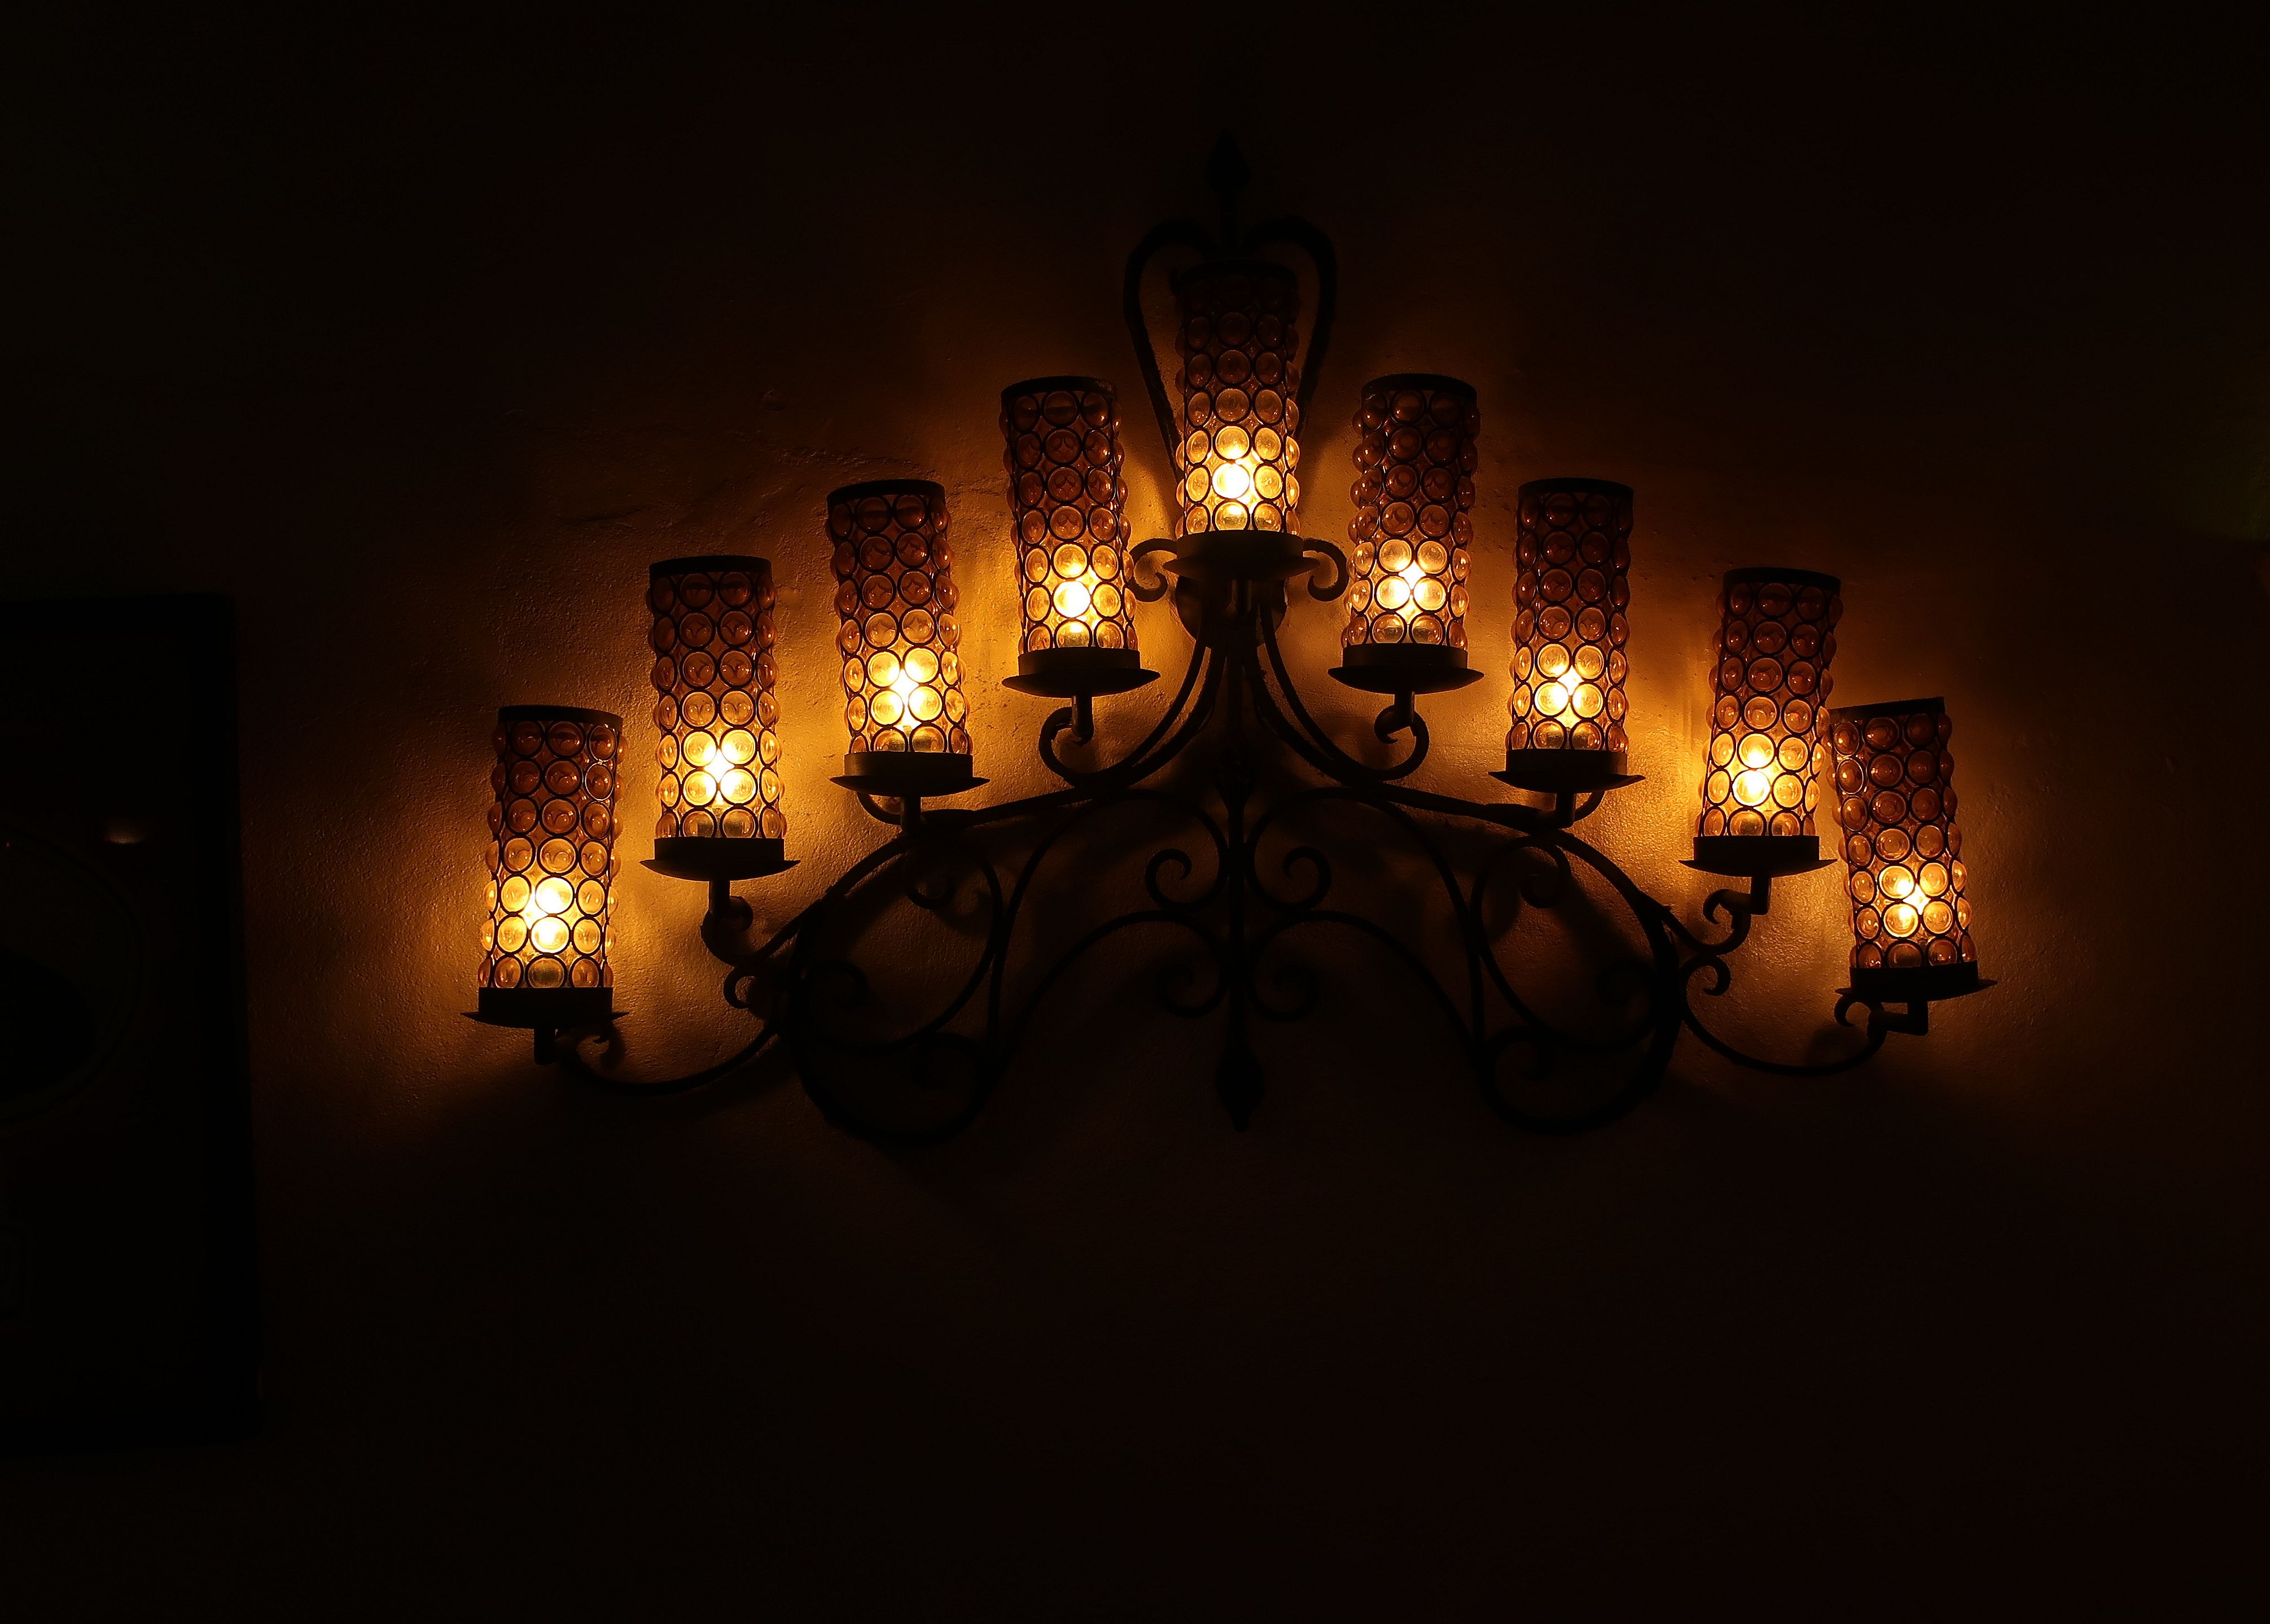
lights, amber, lamp, street light, Tints and shades, tree, chandelier, font, ceiling, event, symmetry, house, darkness, ceiling fixture, facial hair, metal, sconce, electricity, light fixture, lampshade, interior design, lighting accessory, still life photography, night, room, circle, home accessories, visual arts, light bulb, lantern, plant, pattern, ornament, heat, sky, candle, art, shadow